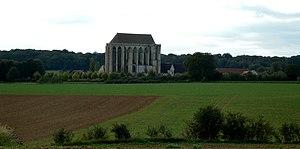
Saint-Martin-aux-Bois est une commune française située dans le département de l'Oise en région Hauts-de-France.